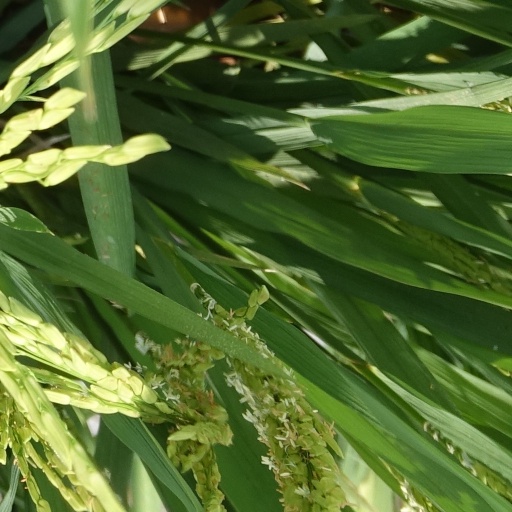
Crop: rice